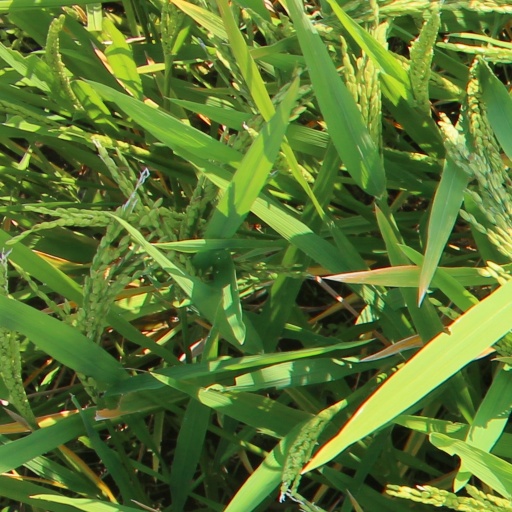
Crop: rice